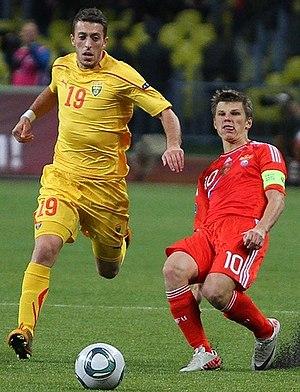
Agim Ibraimi est un footballeur international macédonien d'origine albanaise, né le 29 août 1988 à Tetovo en Yougoslavie. Il évolue au poste d'ailier avec le club slovène du NK Domžale.